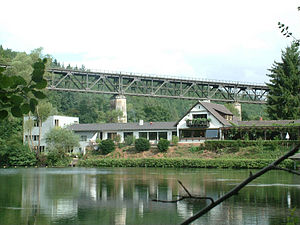
Eisbach
Eisbach er en flod i den tyske delstat Rheinland-Pfalz, og en af Rhinens bifloder fra venstre med en længde på 40 km. Den har sit udspring i Pfälzer Wald ved Ramsen, og løber gennem Eisenberg og Grünstadt, før den munder ud i Rhinen ved Worms.